Peamore, Exminster

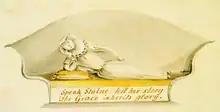
Grace Tothill's monument. 1794 watercolour by Swete.

Johanna Tothill was Henry's eldest daughter; she became the wife of Robert Northleigh (1582–1638) of Matford, Alphington. Northleigh's monument survives in Alphington Church. Henry's younger daughter Grace Tothill (1605–1623) married her second cousin William Tothill, grandson of John Tothill, a younger brother to her grandfather Geffery Tothill of Peamore. Grace died aged 18, having produced three children; a son Henry (living in 1640) and daughters Elizabeth and Ann. Grace Tothill's monument with her semi-recumbent effigy survives in St Martin's Church, Exminster.